Haloperidol

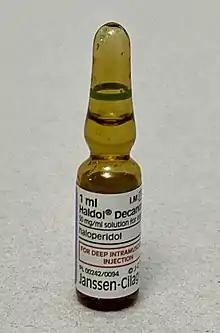
Haldol Decanoate for injection into muscle

The drug is well and rapidly absorbed with a high bioavailability when injected intramuscularly. The T is 20 minutes in healthy individuals and 33.8 minutes in patients with schizophrenia. The mean T is 20.7 hours. The decanoate injectable formulation is for intramuscular administration only and is not intended to be used intravenously. The plasma concentrations of haloperidol decanoate reach a peak at about six days after the injection, falling thereafter, with an approximate half-life of three weeks.